Monster Trucks Nitro

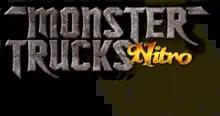
Series logo

Monster Trucks Nitro is a series of platform racing video games developed by Ubisoft RedLynx. The first game in the series, Monster Trucks Nitro was released on December 19, 2008 for the Flash, Windows and Mac OS X platforms and on March 27, 2009 for the iOS platform. A sequel, entitled Monster Trucks Nitro 2, was released on April 5, 2010 exclusively for the iOS platform.